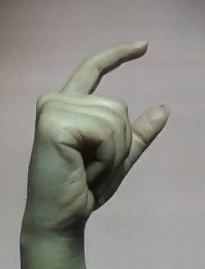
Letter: dal